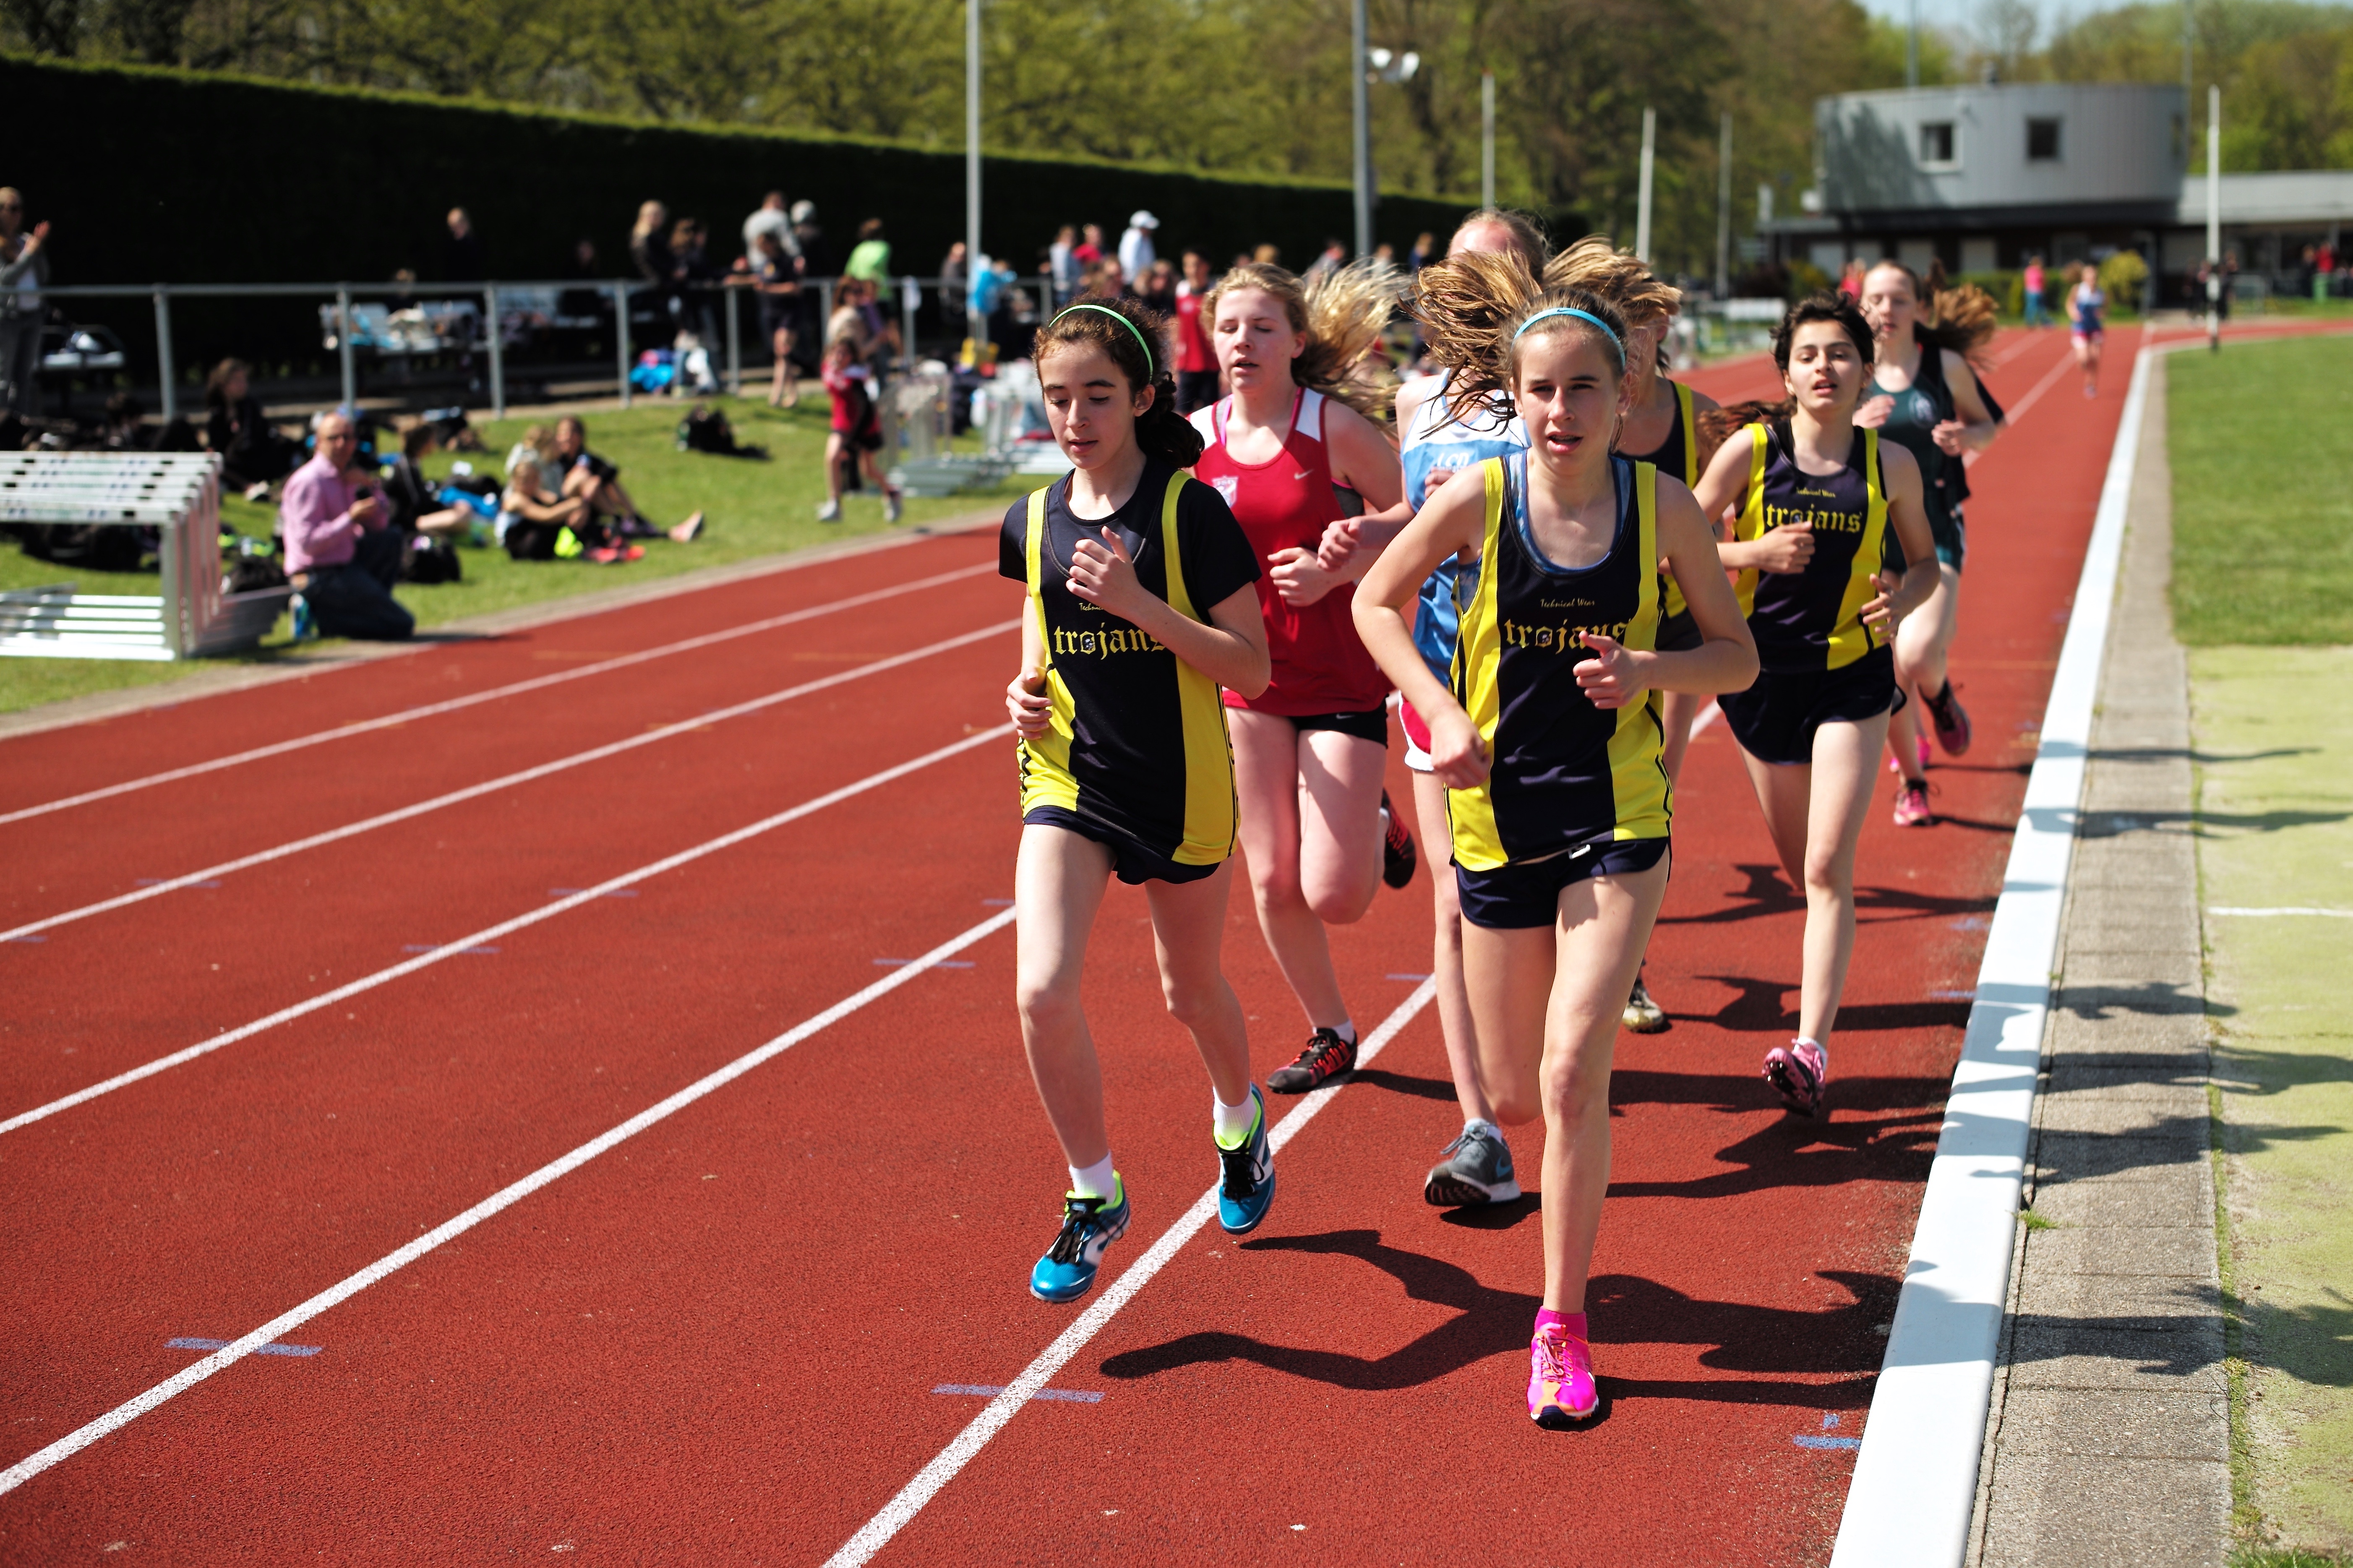
track, running, run, runner, ash, race, competition, holland, hague, netherlands, international, girls, m, american, sports, boys, 50, school, runners, endurance, junior, leica, 240, summilux, varsity, athletics, meet, sprint, physical exercise, human action, endurance sports, duathlon, track and field athletics, heptathlon, middle distance running, 800 metres, 4 100 metres relay